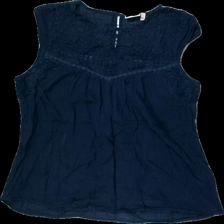
View: front
Type: Blouse
Category: Ladies
Brand: Kappahl
Colors: Blue
Material: 100% cotton
Pattern: Lace
Cut: Regular
Size: 42
Season: All
Stains: Major
Damage location: middle center
Damage 2: fläckar
Damage 2 location: bottom center
Damage 3 location: bottom left
Price range: <50
Recommended usage: Export
Description: blå blus med spets detaljer, fläckar fram